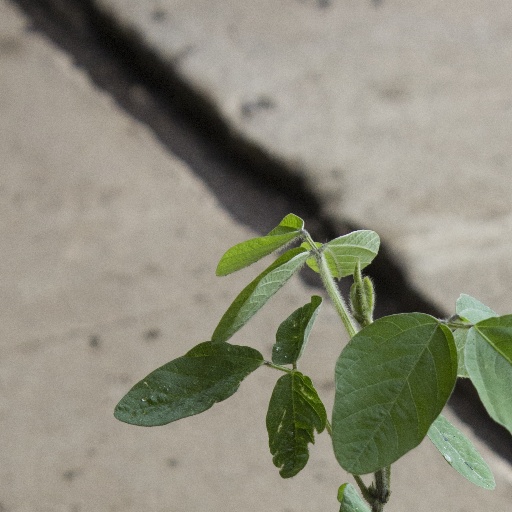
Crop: soybean